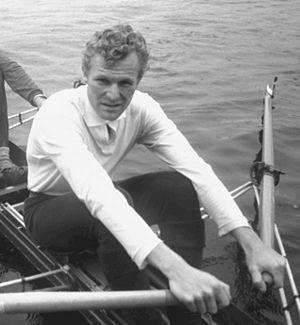
Frank Hansen, né le 4 août 1945 à Oslo, est un rameur d'aviron norvégien.